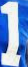
Number: 1